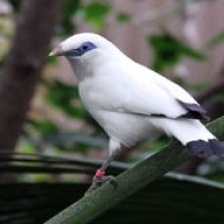
Species: BALI STARLING
Scientific name: LEUCOPSAR ROTHSCHILDI